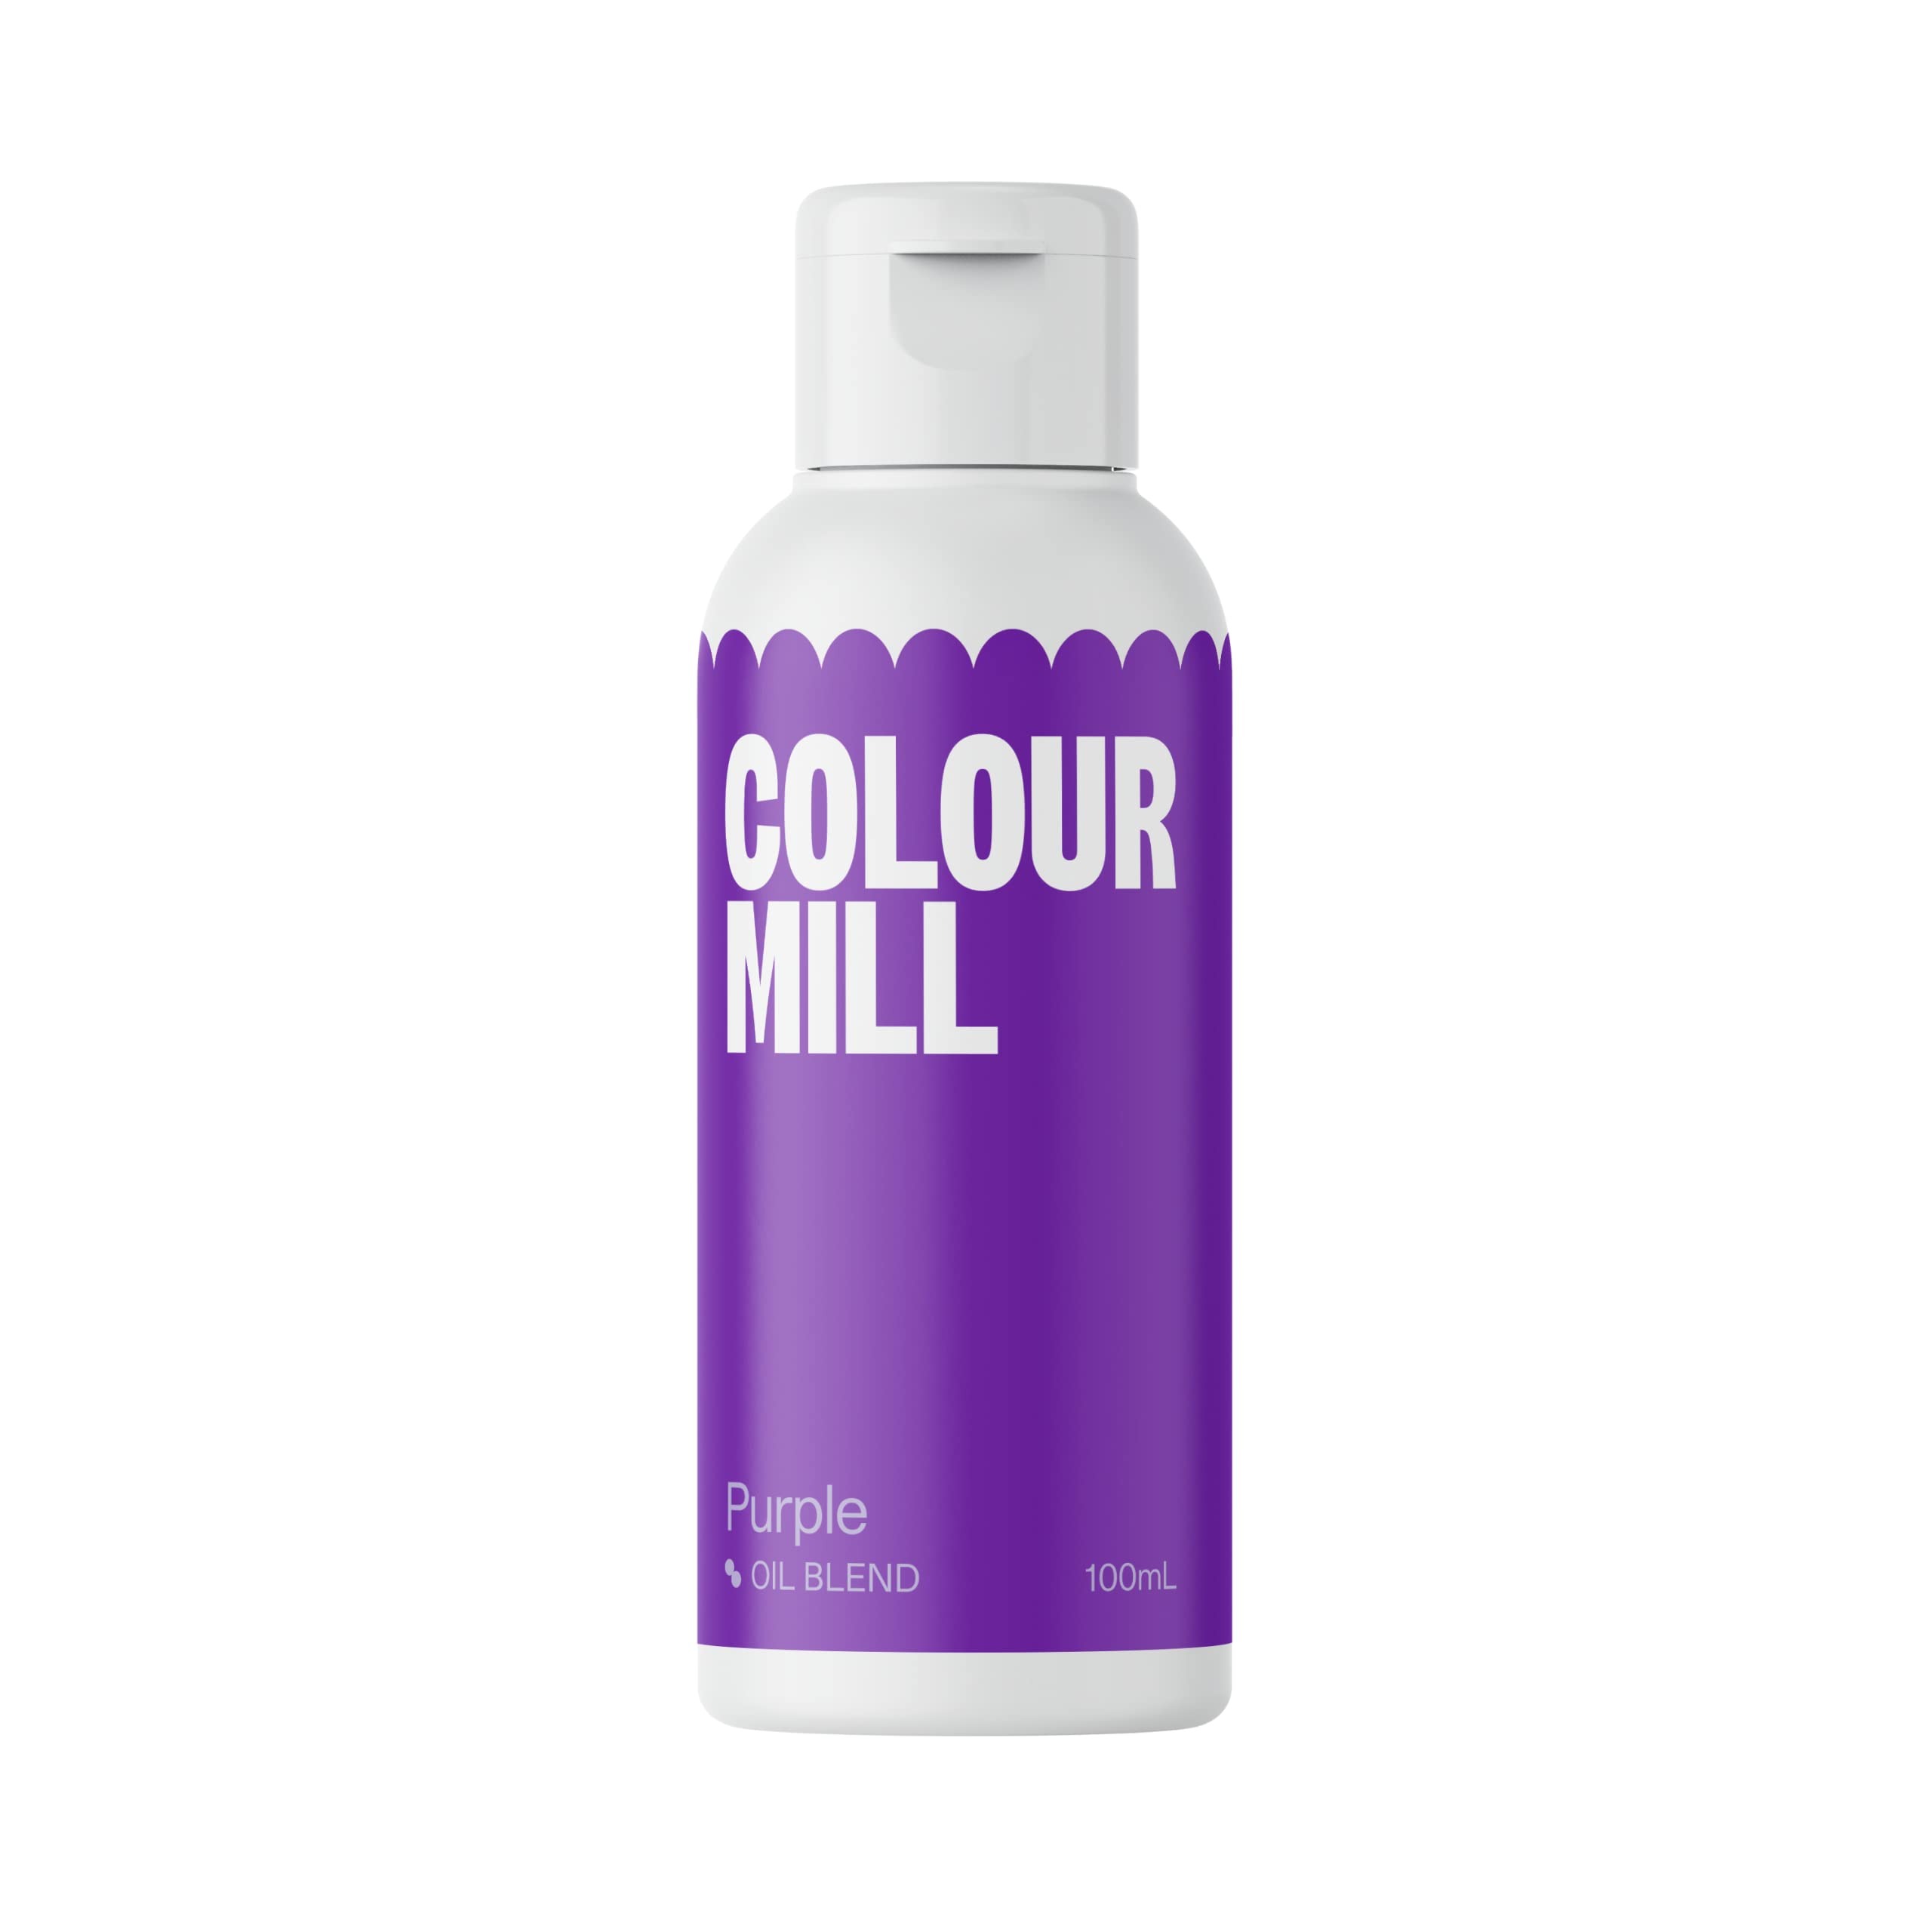
Item Name: Colour Mill Oil-Based Food Coloring, 100 Milliliters (Purple)
Bullet Point 1: Color dyed and dispersed with these oils, allowing you to achieve color rich & vibrant
Bullet Point 2: Best in buttercream, Swiss meringue, chocolate, cake batter, ganache and fondant
Bullet Point 3: Allergen free
Bullet Point 4: Vegan
Bullet Point 5: Meets food safety standards of Australian and New Zealand Food Authority
Product Description: <b>Colour Mill Oil-Based Food Coloring</b> <li>Color dyed and dispersed with these oils, allowing you to achieve color rich & vibrant <li>Best in buttercream, Swiss meringue, chocolate, cake batter, ganache and fondant <li>Allergen free <li>Vegan <li>Meets food safety standards of Australian and New Zealand Food Authority<br><br> Shake well before use.<br> Take it easy, colors will develop over time.<br> Store in a cool dry place away from sunlight.<br> <br><br> Contains glycerol, colors and lecithin. <br><br> Blended & bottled in Australia from local & imported ingredients.
Value: 3.38
Unit: Fl Oz

Price: 33.265